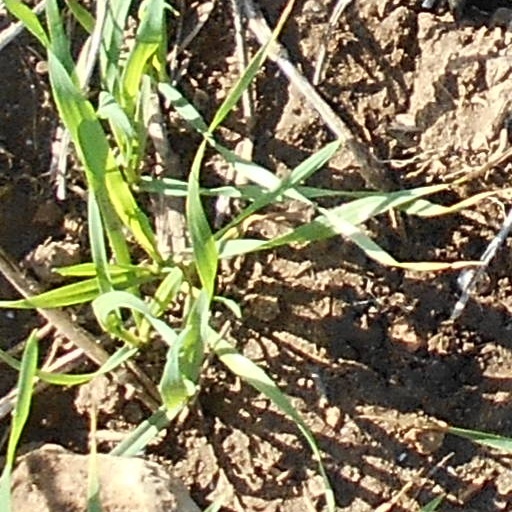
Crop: wheat